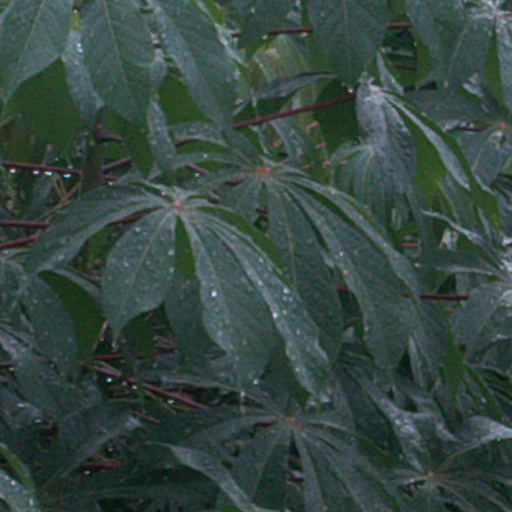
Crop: cassava